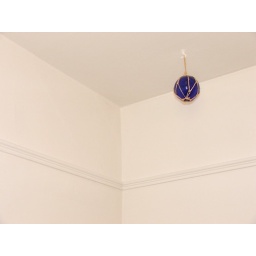
I love how the cobalt blue just pops in the bright white empty space... cobalt.... essential!